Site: brandenburg
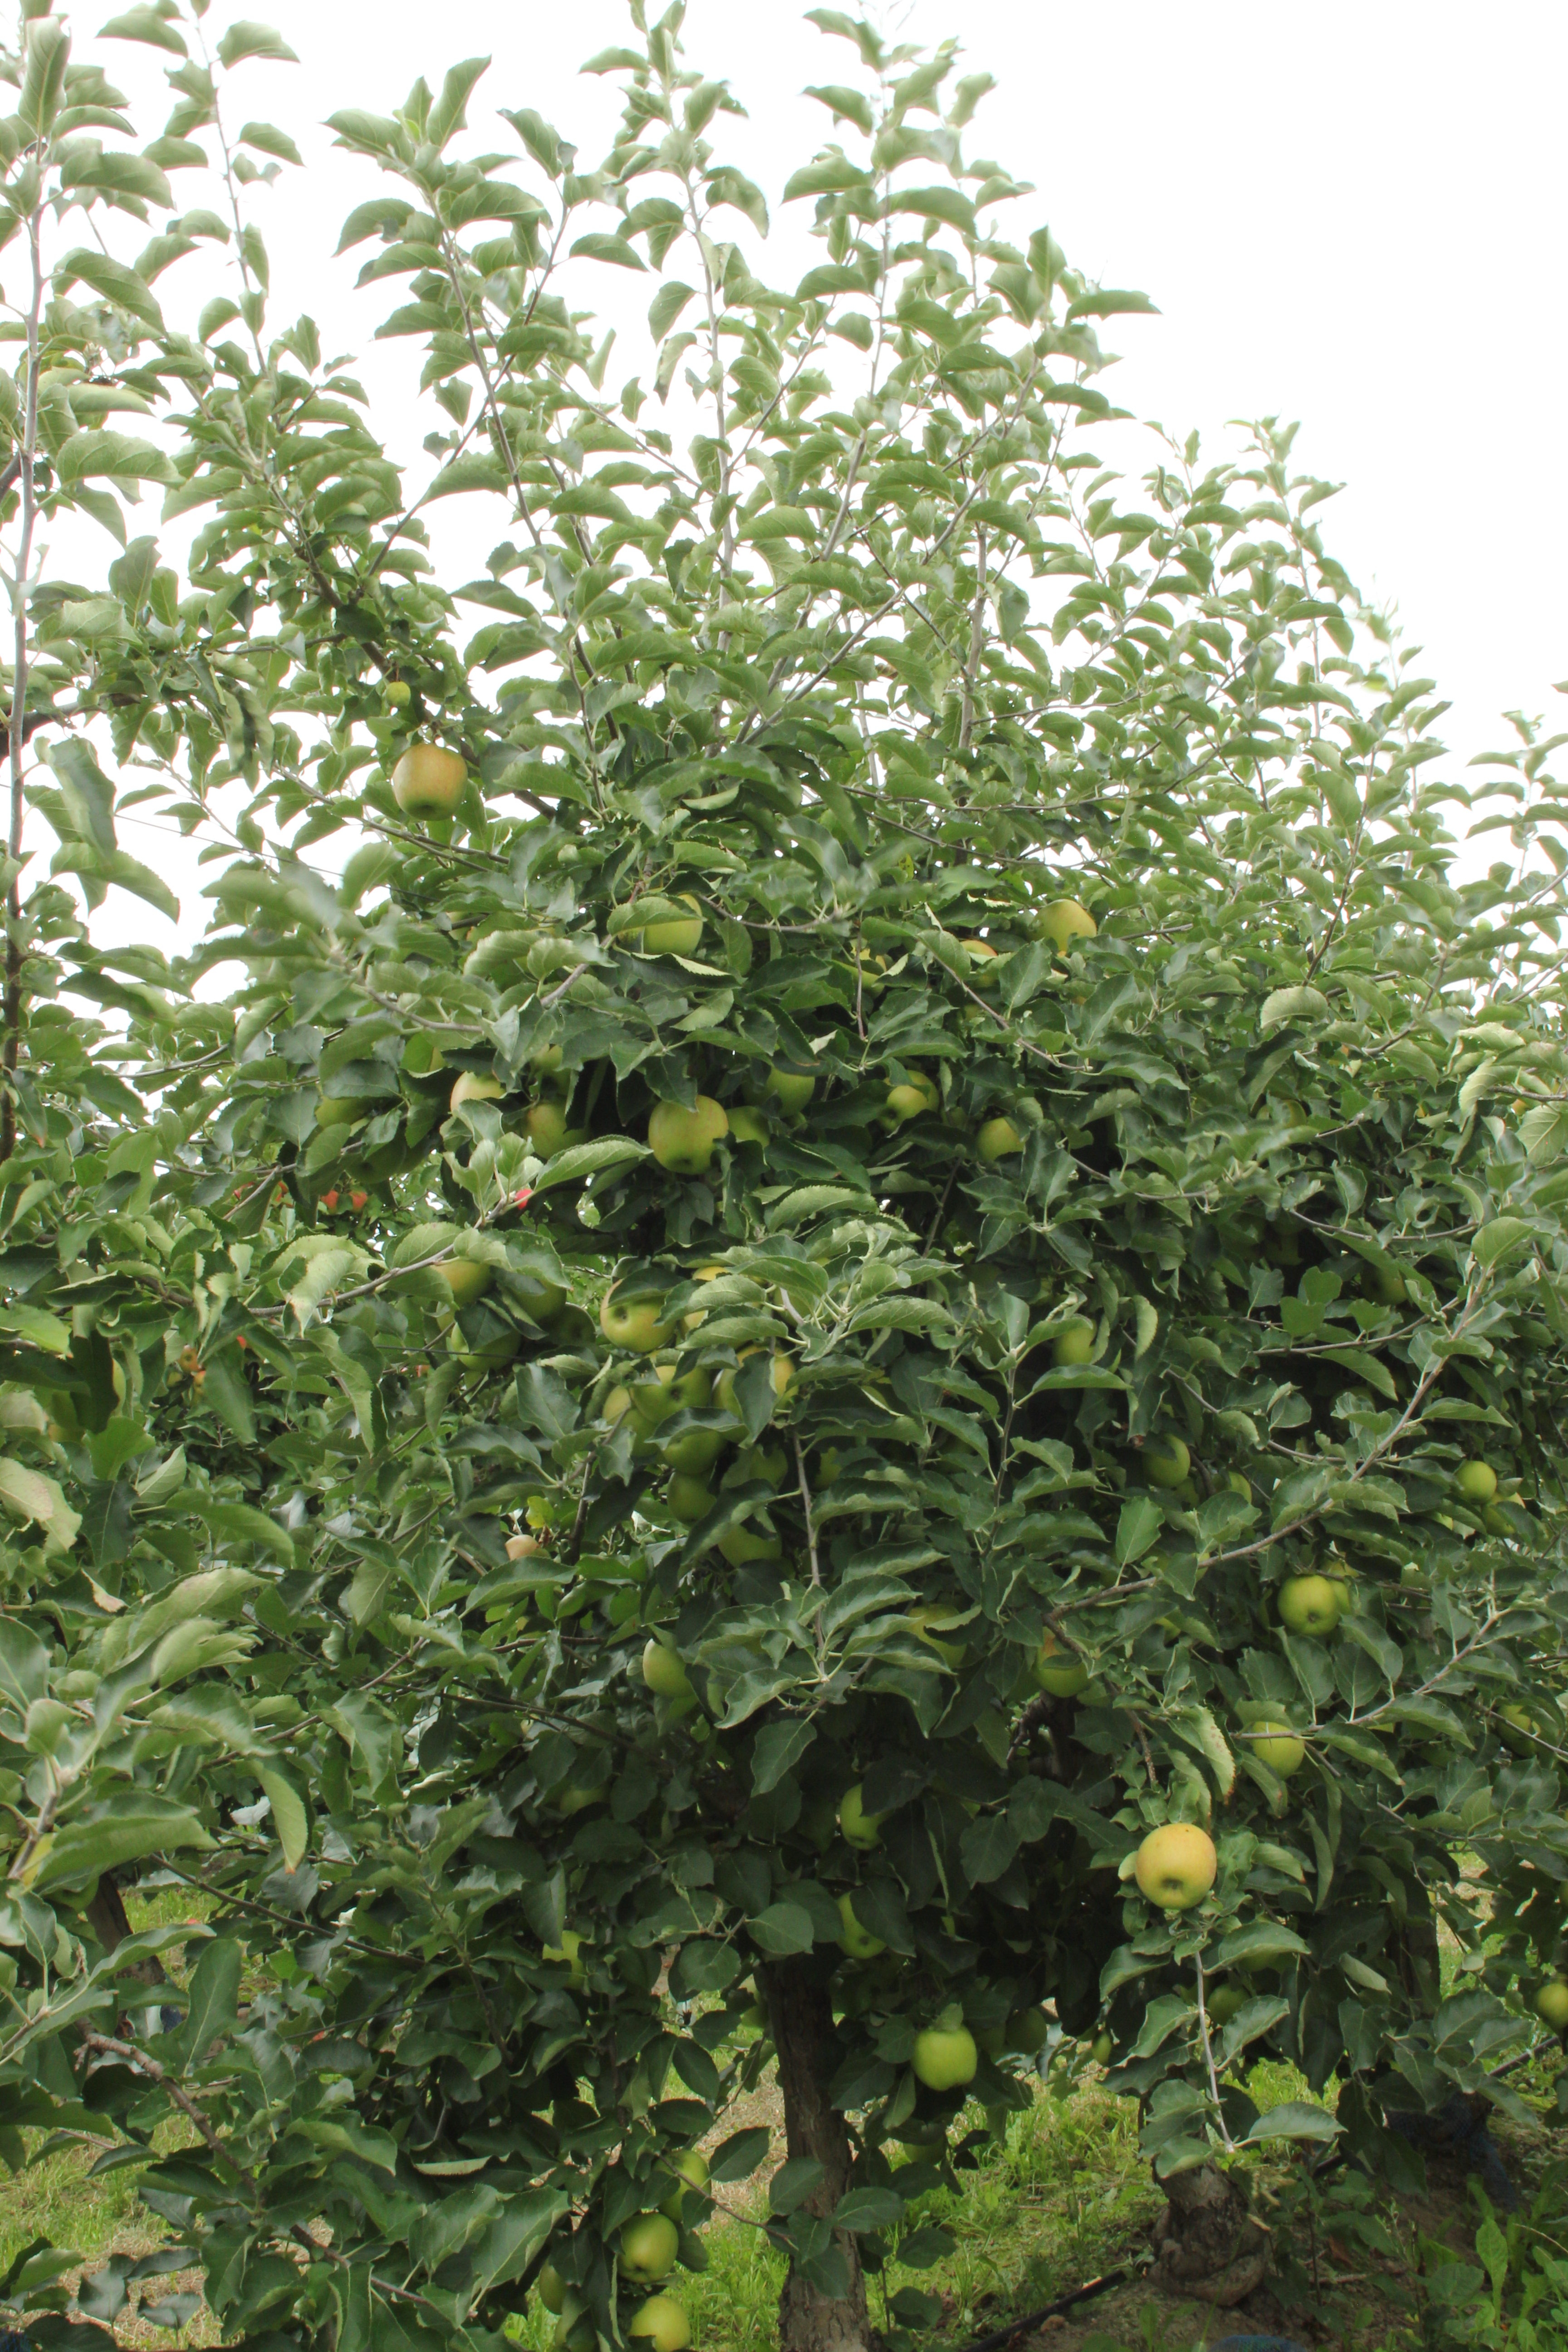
Growth stage (BBCH 87): Maturity of fruit and seed